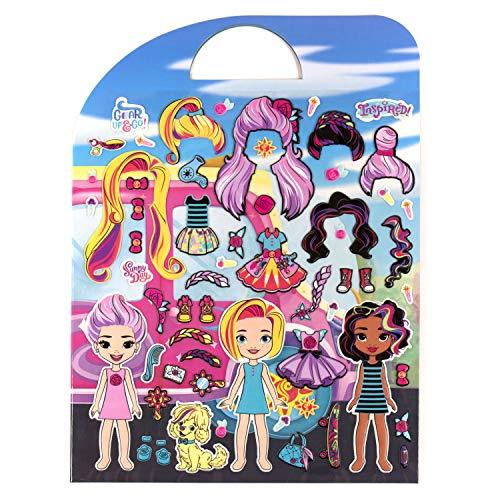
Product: Sunny Day Puffy Sticker Salon by Horizon Group USA, Multicolor
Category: Toys & Games | Arts & Crafts | Craft Kits
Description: Reusable: stickers can be used over and over to create different Salon scenes.
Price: $3.85
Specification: ProductDimensions:8.6x4.4x12.5inches|ItemWeight:0.8ounces|ShippingWeight:0.8ounces(Viewshippingratesandpolicies)|ASIN:B07DBT2TN2|Itemmodelnumber:765940853542|Manufacturerrecommendedage:3months-8years